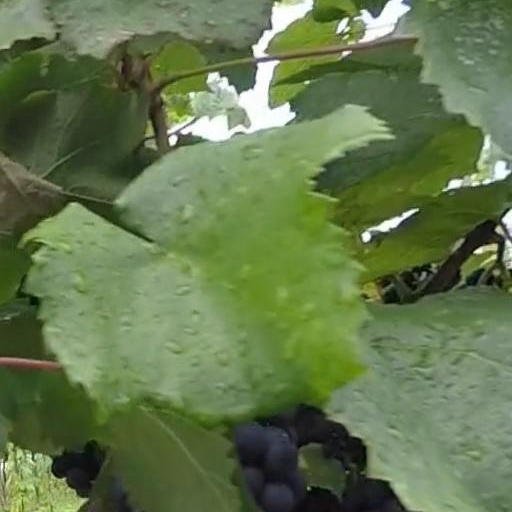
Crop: grape